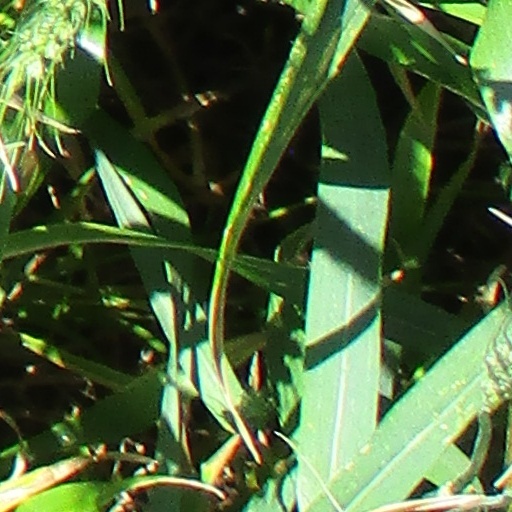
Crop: wheat